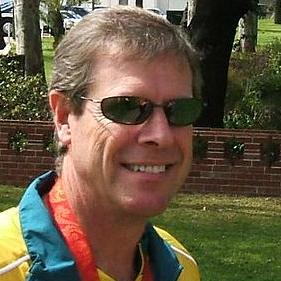
Age: 45